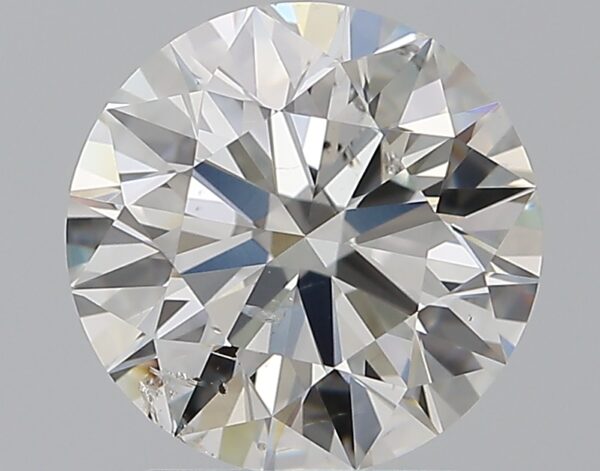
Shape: round
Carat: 2.02
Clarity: SI2
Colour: G
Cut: EX
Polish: EX
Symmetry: EX
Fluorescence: F
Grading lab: GIA
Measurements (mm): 8.03 x 8.07 x 5.03